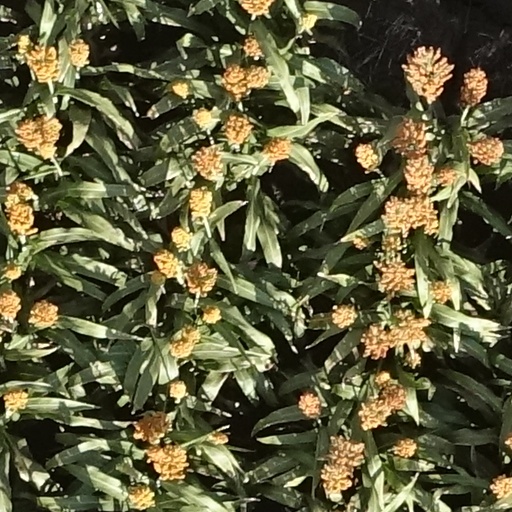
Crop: sorghum